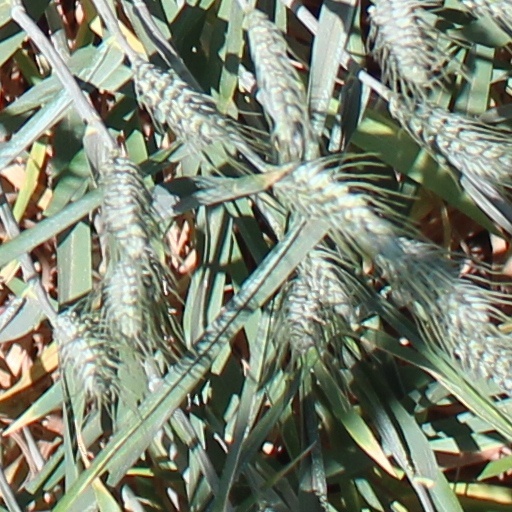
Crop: wheat